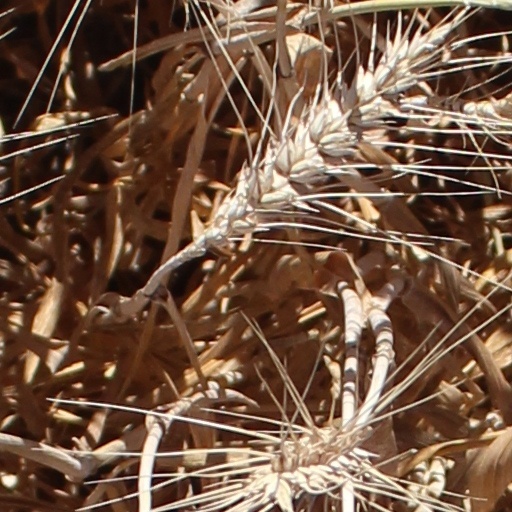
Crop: wheat